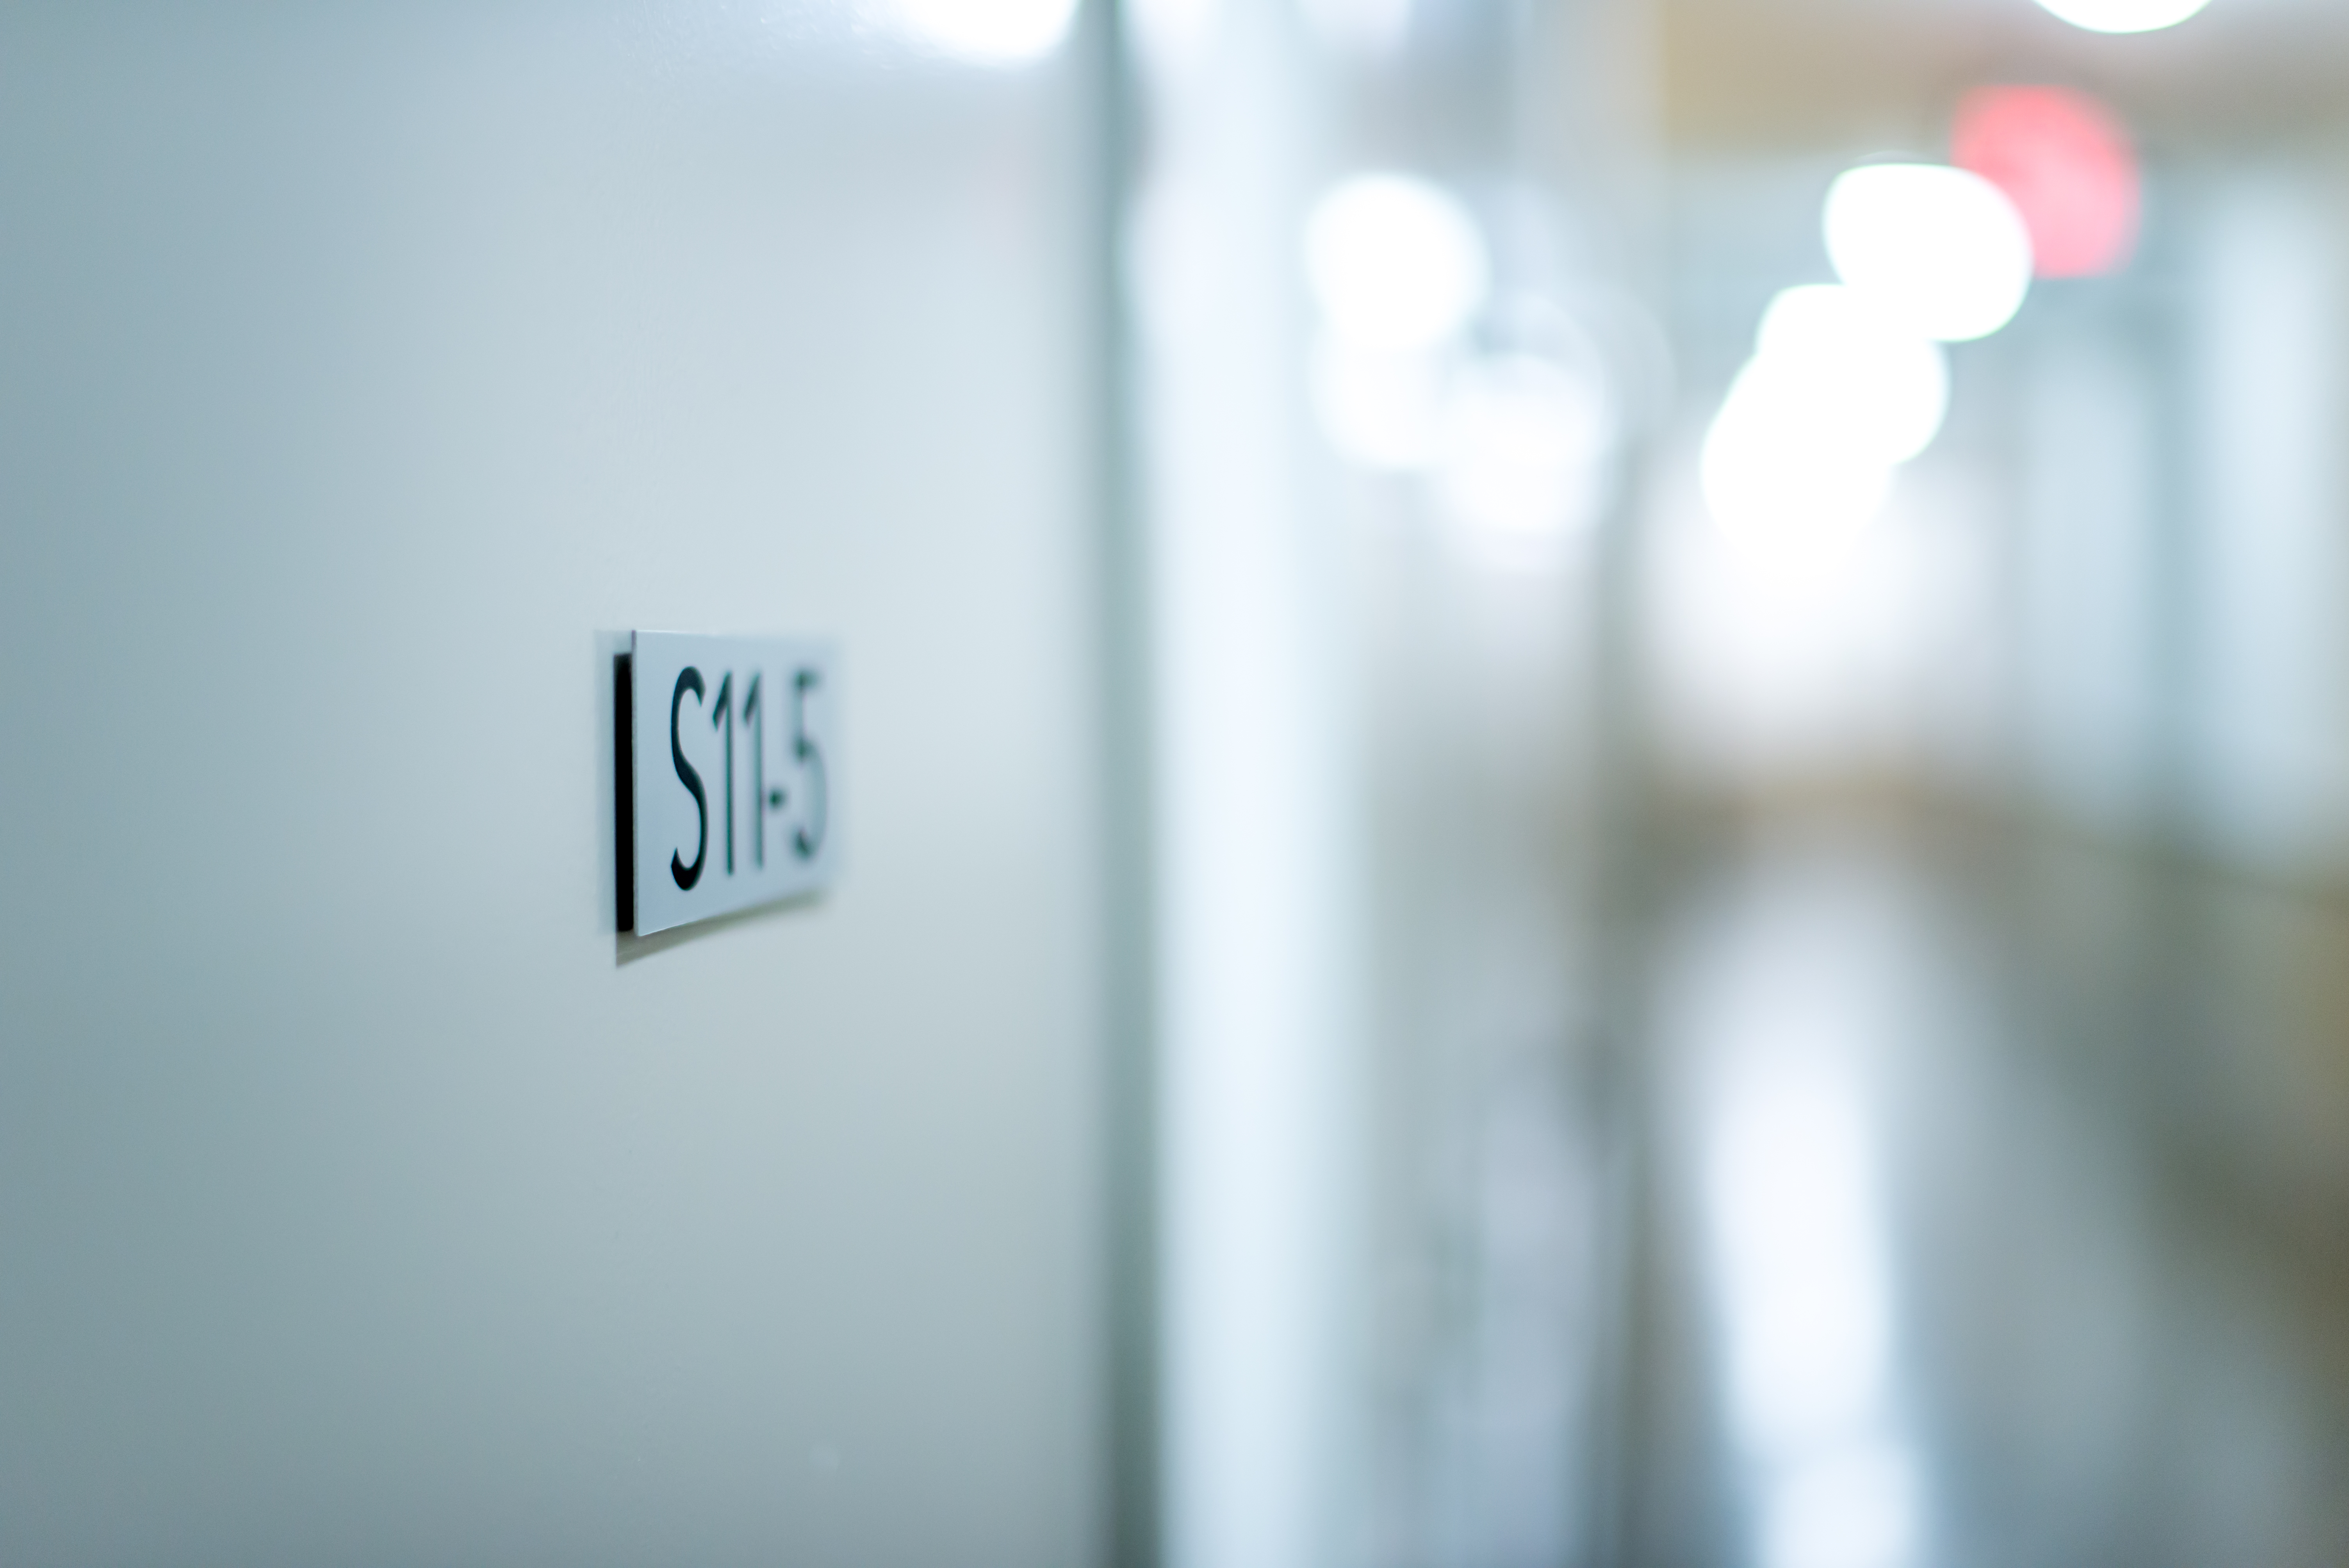
light, bokeh, white, photography, house, number, city, line, hall, color, blue, nikon, lighting, bw, inside, art, 50mm, 14, raw, nikkor, texas, dof, shape, february, colorphotography, houston, nikond600, thekidsinthehall